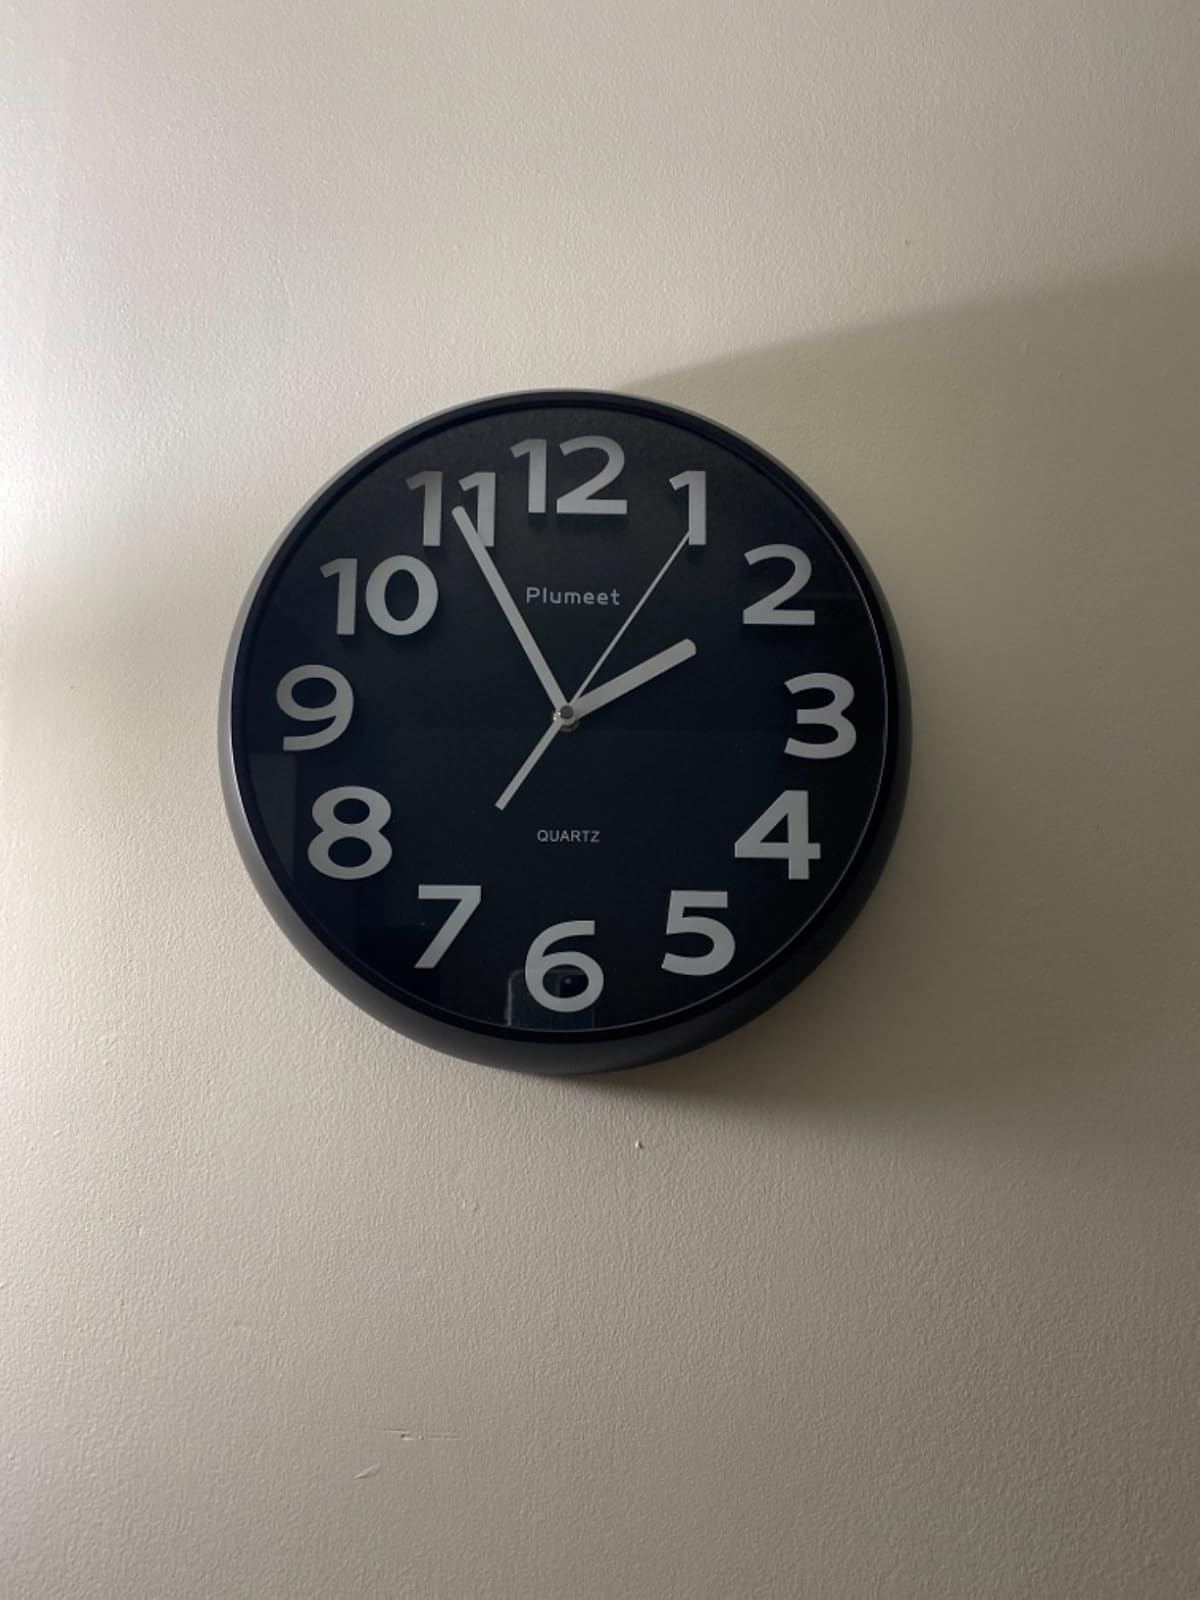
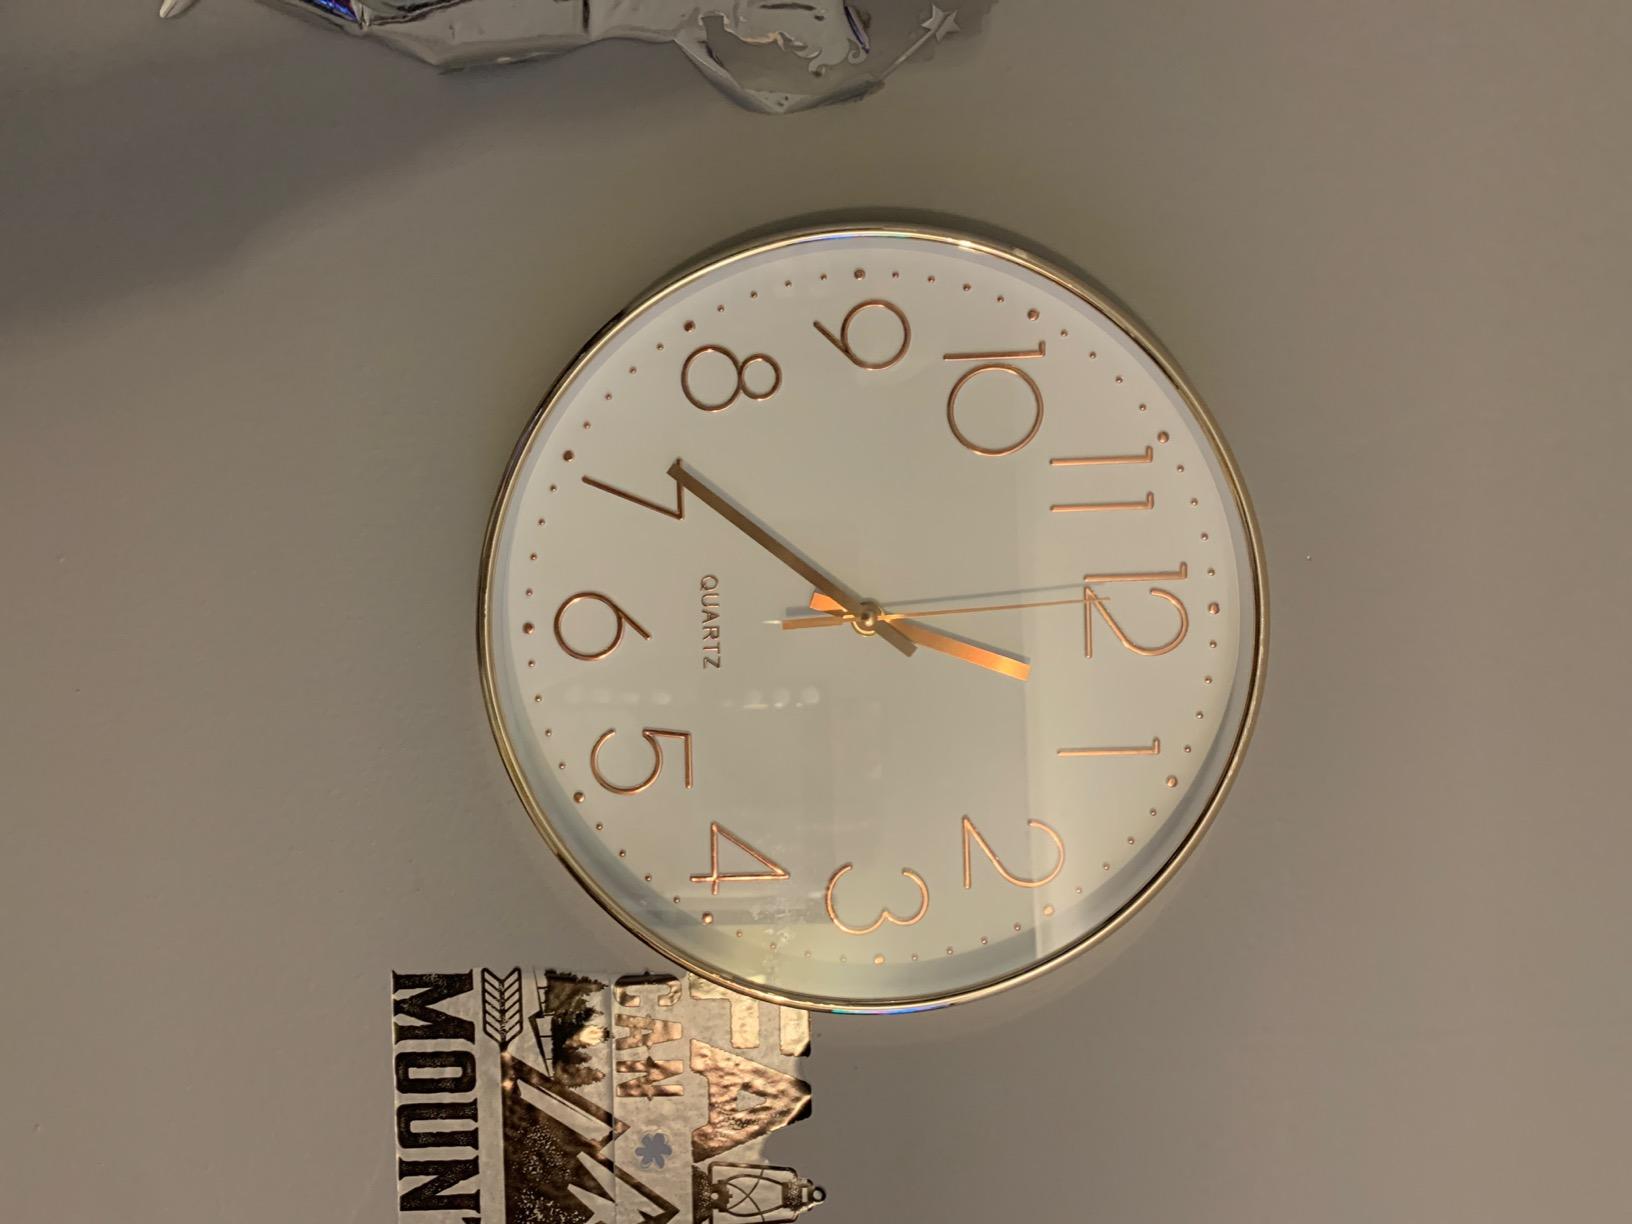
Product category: clock
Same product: no